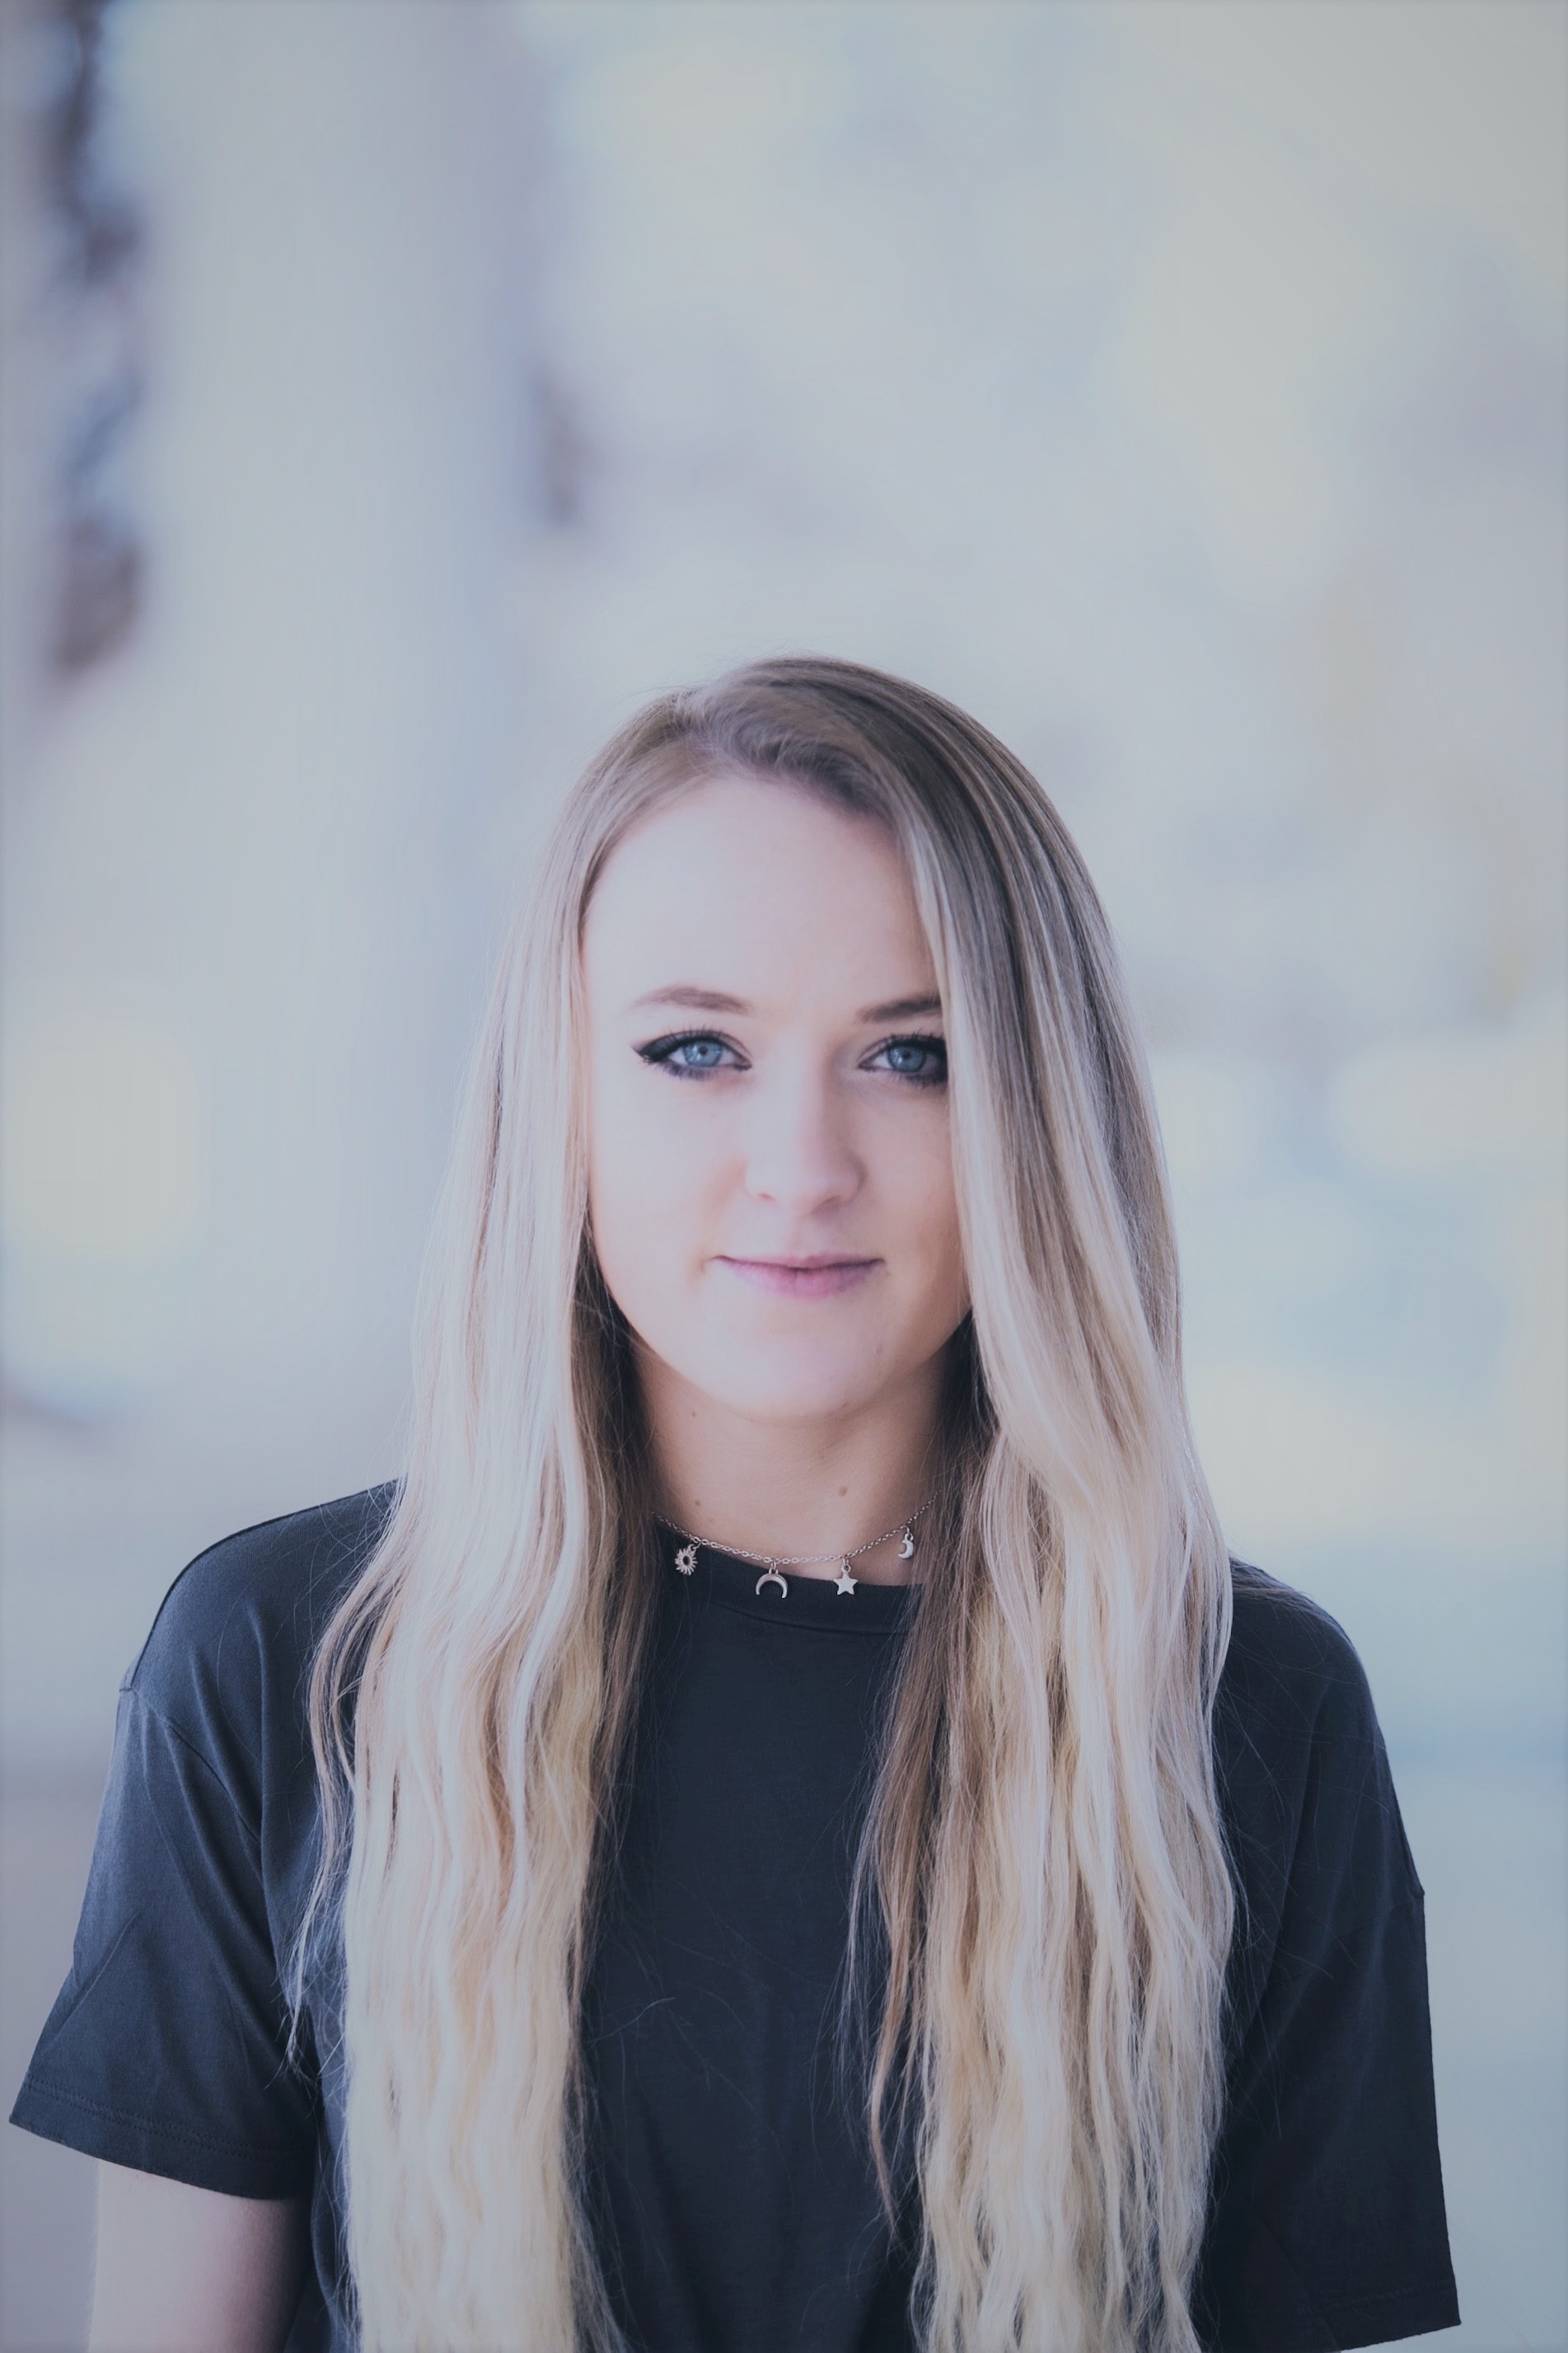
girl, skin, lip, smile, eyebrow, shoulder, flash photography, human body, neck, eyelash, sleeve, iris, street fashion, happy, layered hair, electric blue, long hair, t shirt, jewellery, blond, grass, brown hair, fashion accessory, fur, fashion model, sitting, hair coloring, fun, portrait photography, necklace, portrait, denim, winter, photo shoot